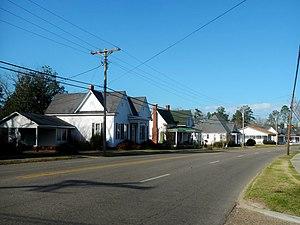
Brantley est une ville du comté de Crenshaw, dans l'État de l'Alabama, aux États-Unis. En 2007, sa population était de 915 habitants.